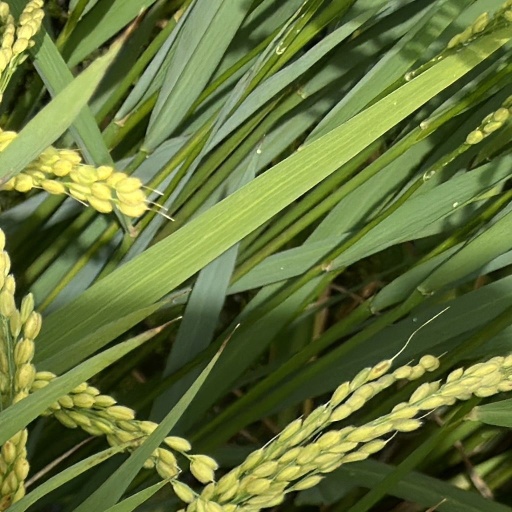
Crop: rice